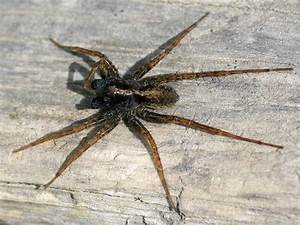
Label: ragno